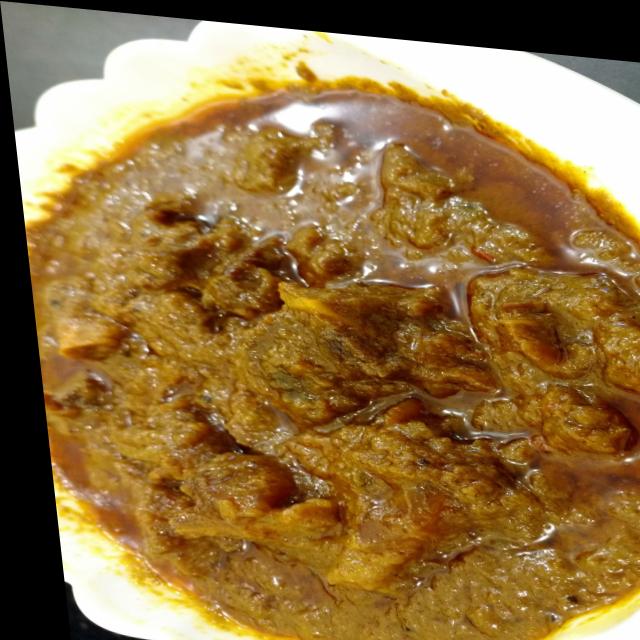
Dish: mutton_curry